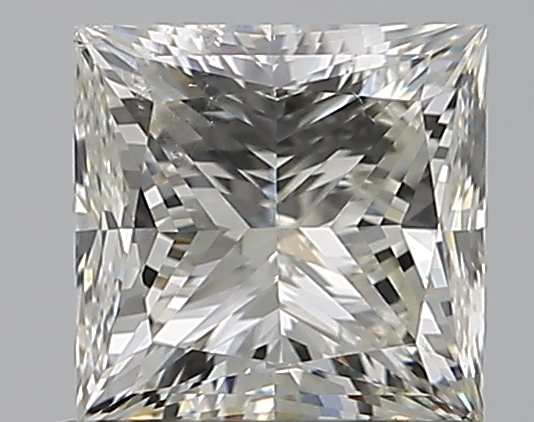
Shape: princess
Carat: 0.81
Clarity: SI1
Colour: K
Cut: VG
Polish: EX
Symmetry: VG
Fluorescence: N
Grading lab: GIA
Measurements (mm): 4.98 x 4.88 x 3.69